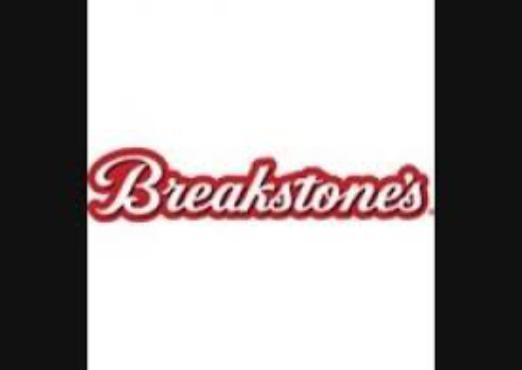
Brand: Breakstone's
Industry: Food